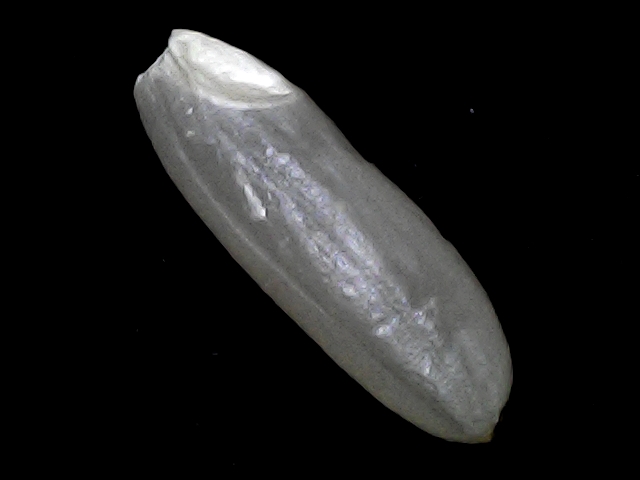
Rice variety: BRRI67